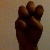
The image shows a hand gesture representing the letter 'E' in Indian Sign Language.